Johnny Johnson (footballer)

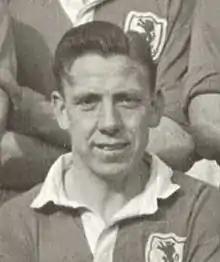
Johnson while with Millwall in 1954.

John Johnson (11 December 1921 – October 2003) was an English professional footballer who made over 290 appearances in the Football League for Millwall as an outside right. He is a member of the club's Hall of Fame.